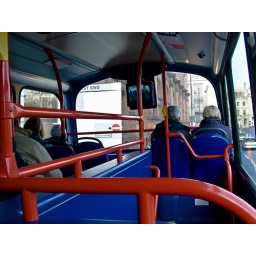
Study in red and blue